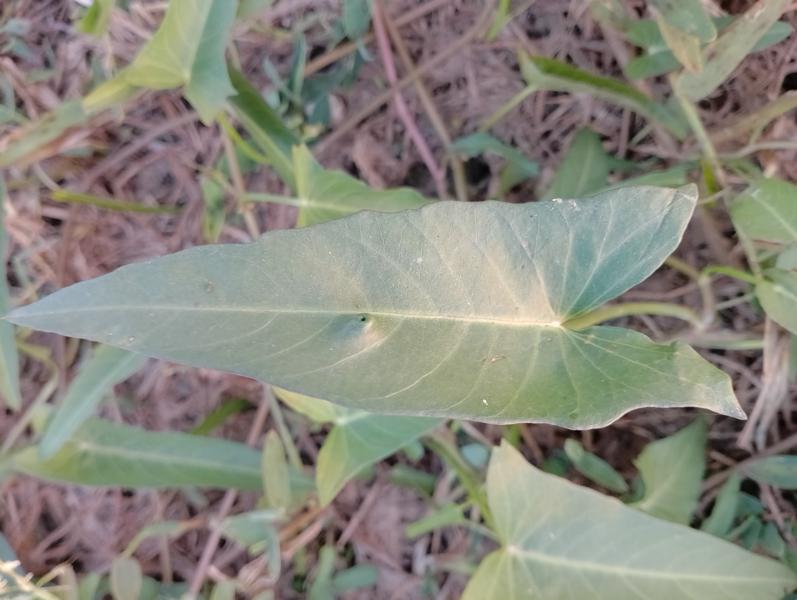
Weed species: Ipomoea aquatic